First Unitarian Society of Madison

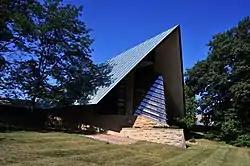
First Unitarian Meeting House

The First Unitarian Society of Madison (FUS) is a Unitarian Universalist congregation in Shorewood Hills, Wisconsin. Its meeting house was designed by Frank Lloyd Wright and built by Marshall Erdman in 1949–1951, and has been designated a U.S. National Historic Landmark for its architecture. With over 1,000 members, it is one of the ten largest Unitarian Universalist congregations in the United States.